Thorens

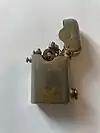
Thorens cigarette lighter (1930s)

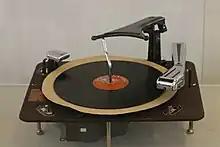
Thorens turntable (Musée d'automates et de boîtes à musique)

In 1883, the Thorens family business was first registered in Sainte-Croix (Ste-Croix), Vaud, Switzerland by Hermann Thorens. An initial producer of musical boxes and clock movements (which they were still producing in the 1950s), as well a cigarette lighters, they started producing Edison-type phonographs in 1903.